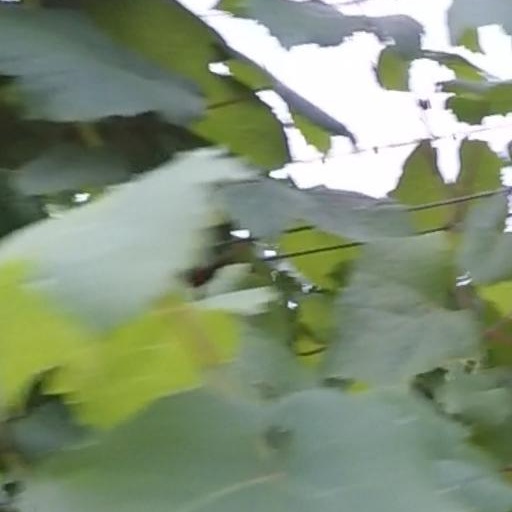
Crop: grape